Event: Nepal Earthquake
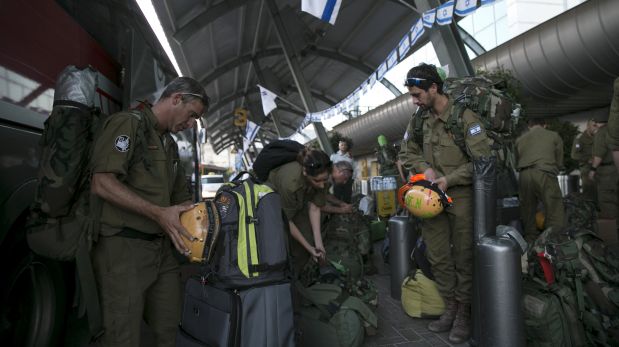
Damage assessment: no_damage